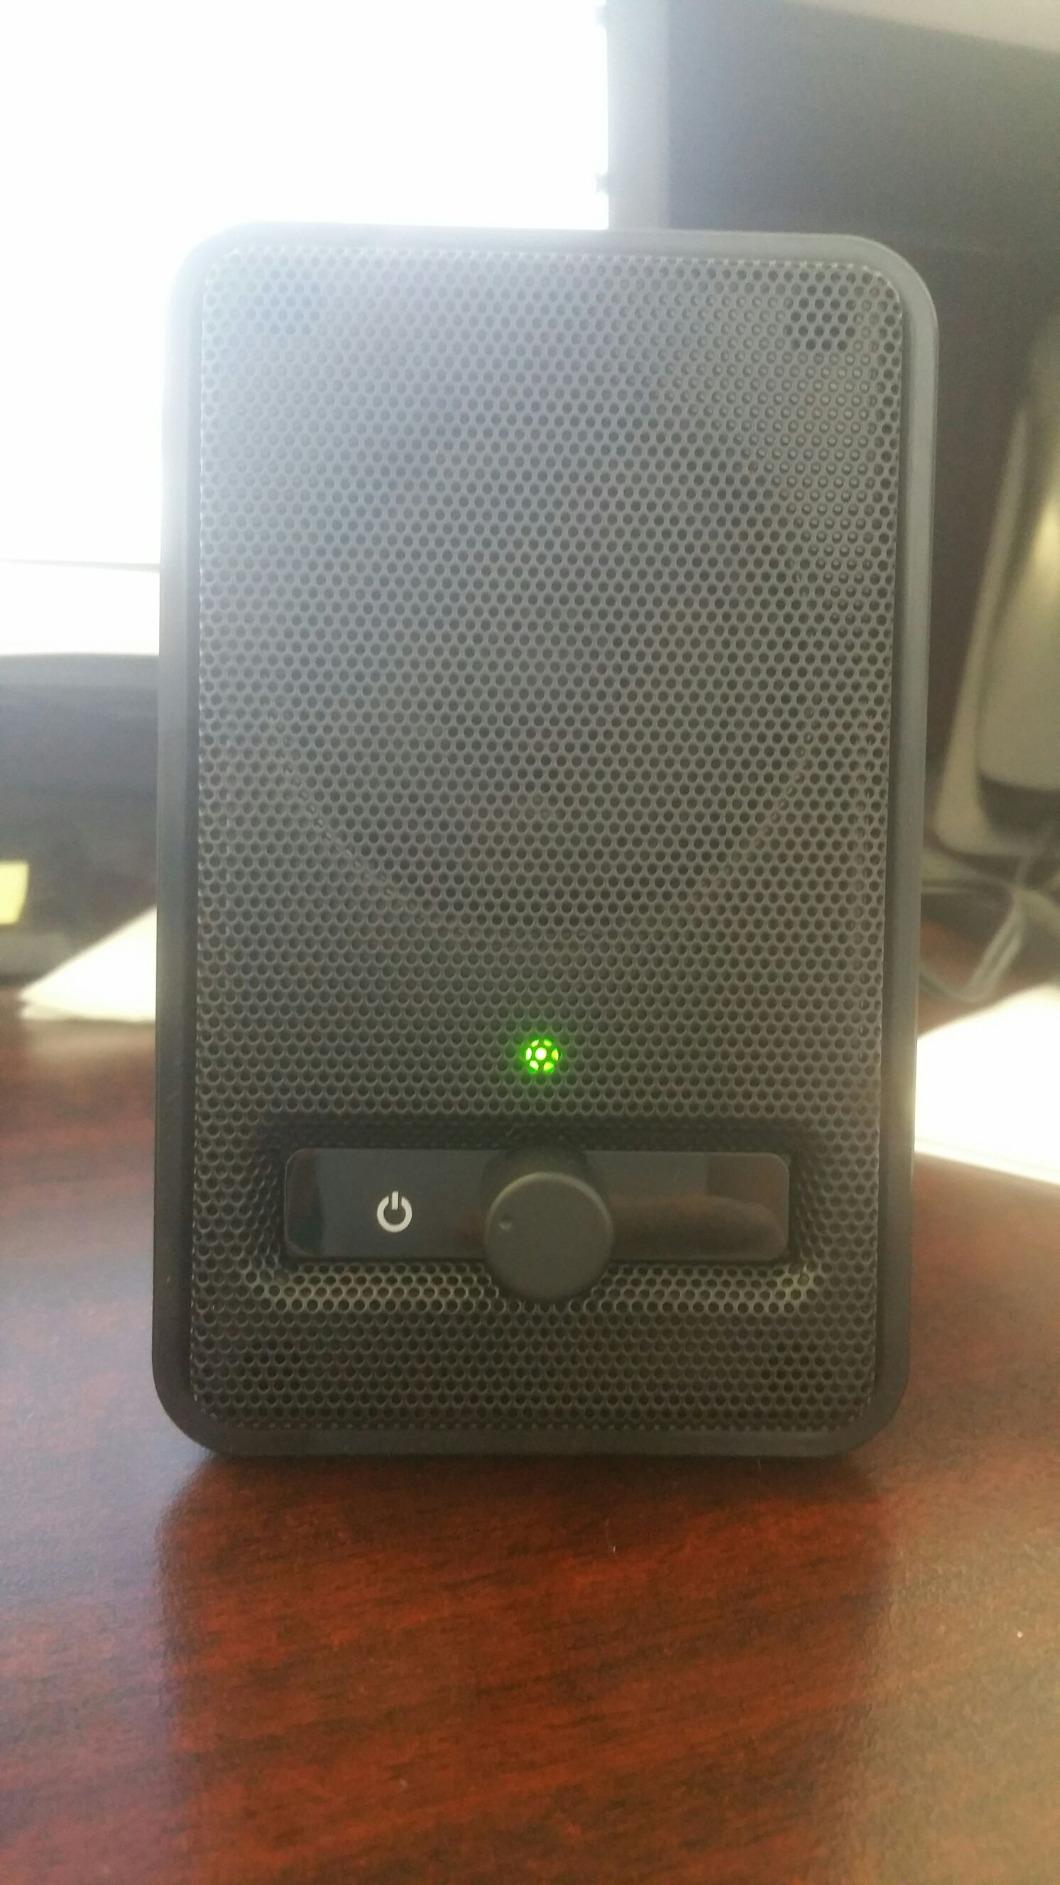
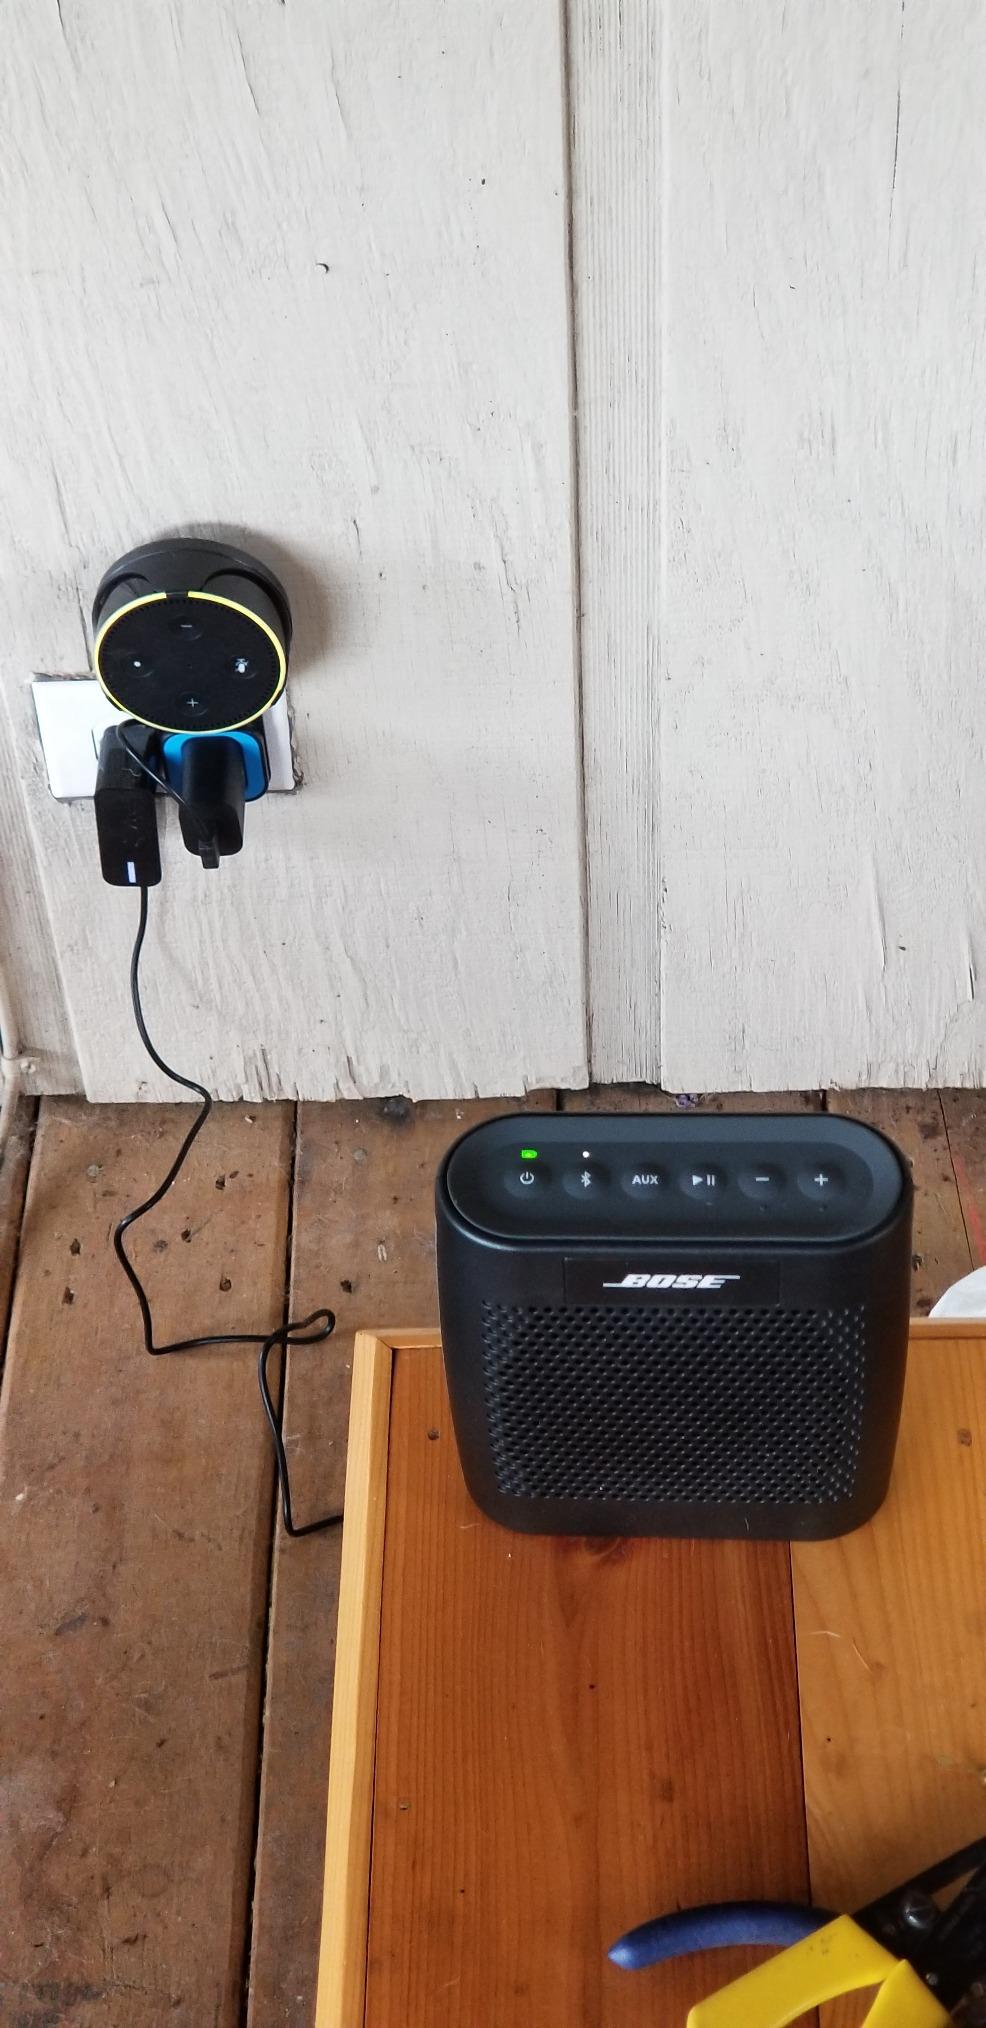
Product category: speaker
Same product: no